James Wemyss (New Zealand politician)

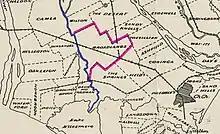
Broadlands Station and the Selwyn River

Wemyss came to New Zealand in 1852 on the "Agra" and took up large sheep runs. Broadlands Station was a sheep station in Canterbury, located north of the Selwyn River / Waikirikiri. It was made up of four individual runs: 40, 74, 85, and 95. After his arrival, Wemyss bought run 40, the western part Broadlands, from John Studholme. On 5 November 1853, Wemyss bought run 95 from Studholme. Wemyss sold those two runs to John Cracroft Wilson on 8 August 1854.